Air-to-surface-vessel radar

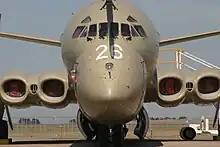
Radar returned to the nose in the Nimrod, with this MR2 showing no outward sign of the Searchwater radar within.

With the ending of World War II in 1945, the British believed another war was at least a decade off, and put little effort into new radar systems. The opening of the Cold War led to a rapid re-evaluation of this stance, especially as the Soviets were known to be introducing new submarines surpassing even the late-war German designs.